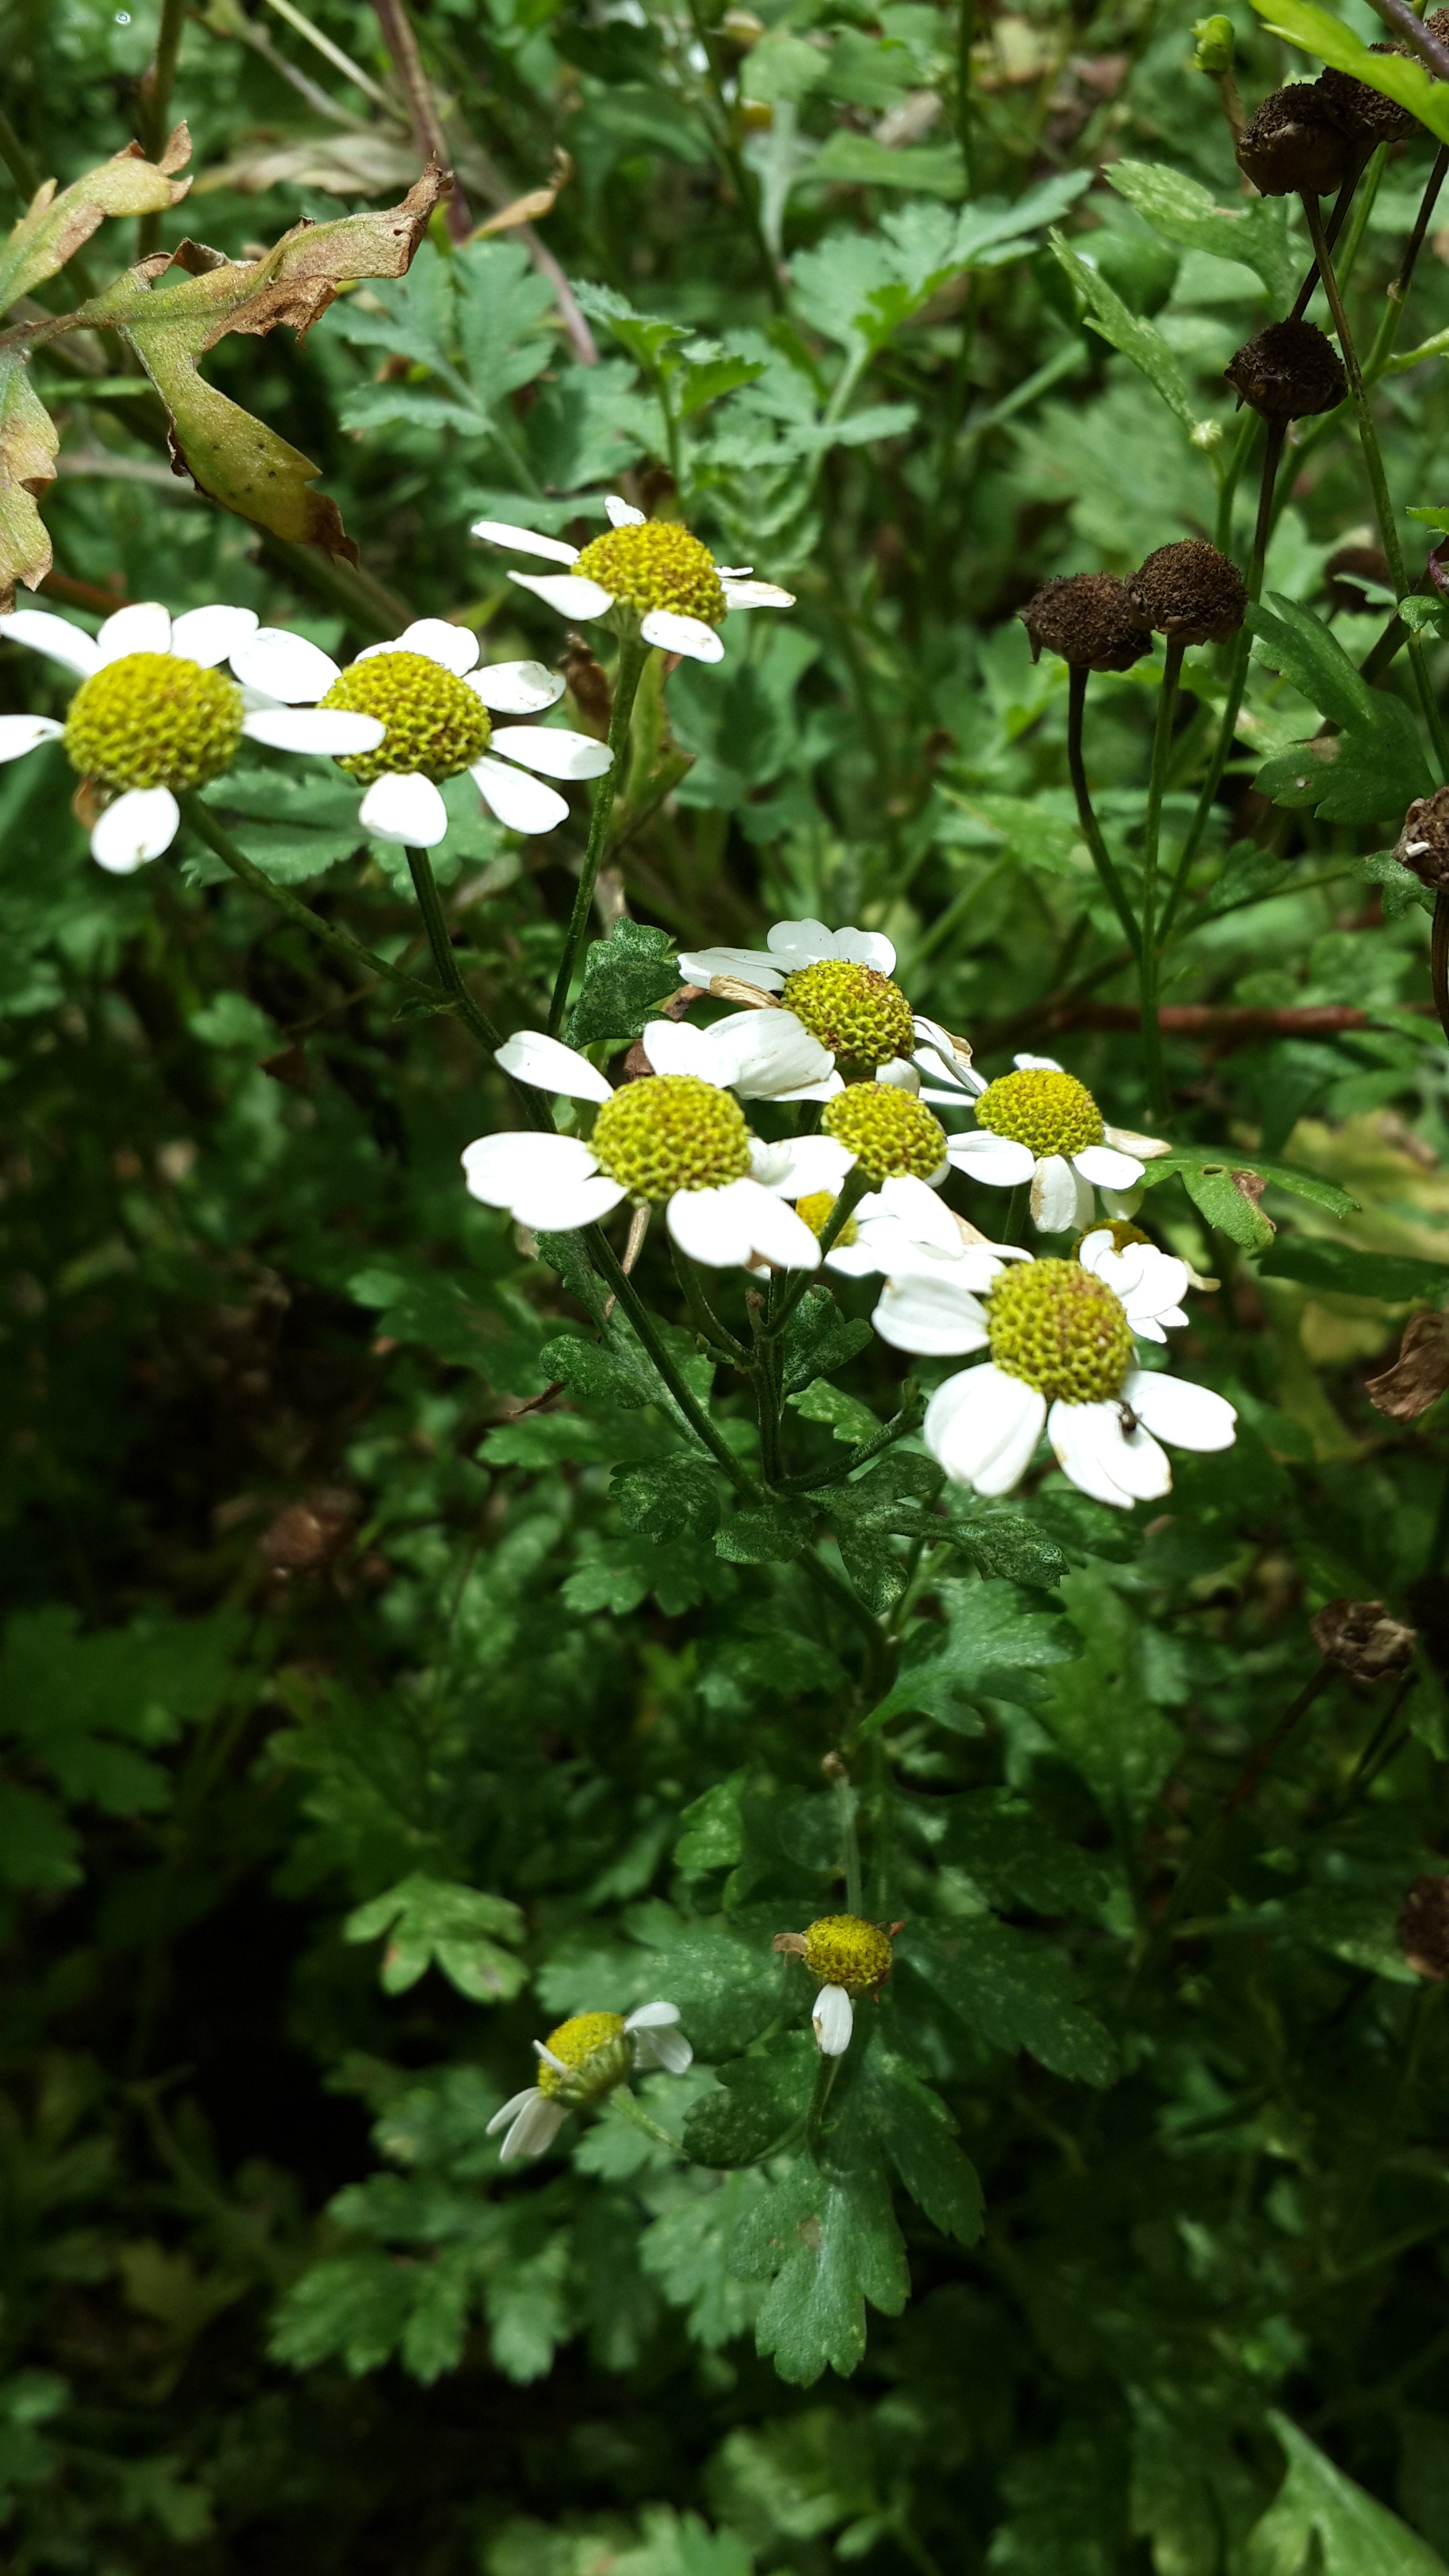
plant, meadow, flower, botany, garden, flora, wildflower, flowering plant, daisy family, annual plant, land plant, chamaemelum nobile, tanacetum parthenium